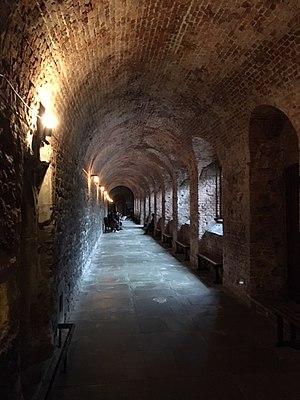
La Chartreuse de Londres est un monument historique situé dans le quartier de Smithfield, remontant au XIVᵉ siècle. Elle s'étend au nord de Charterhouse Square, dans le faubourg d'Islington.